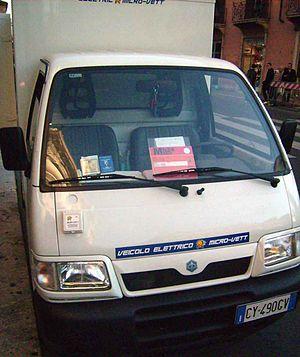
La propulsion alternative des véhicules consiste en deux catégories :